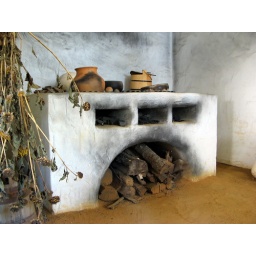
This is the clay stove in the friary kitchen at Mission San Luis historic site/living history museum